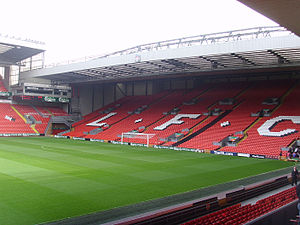
The Kop
The Kop på Anfield, hjemmebane for Liverpool F.C.
The Kop eller Spion Kop er i daglig tale navnet på en særlig sektion på Liverpools fodboldstadion, hvor fodboldklubbens særlig dedikerede fans stå eller sidder. Begrebet er særlig anvendt i Storbritannien.